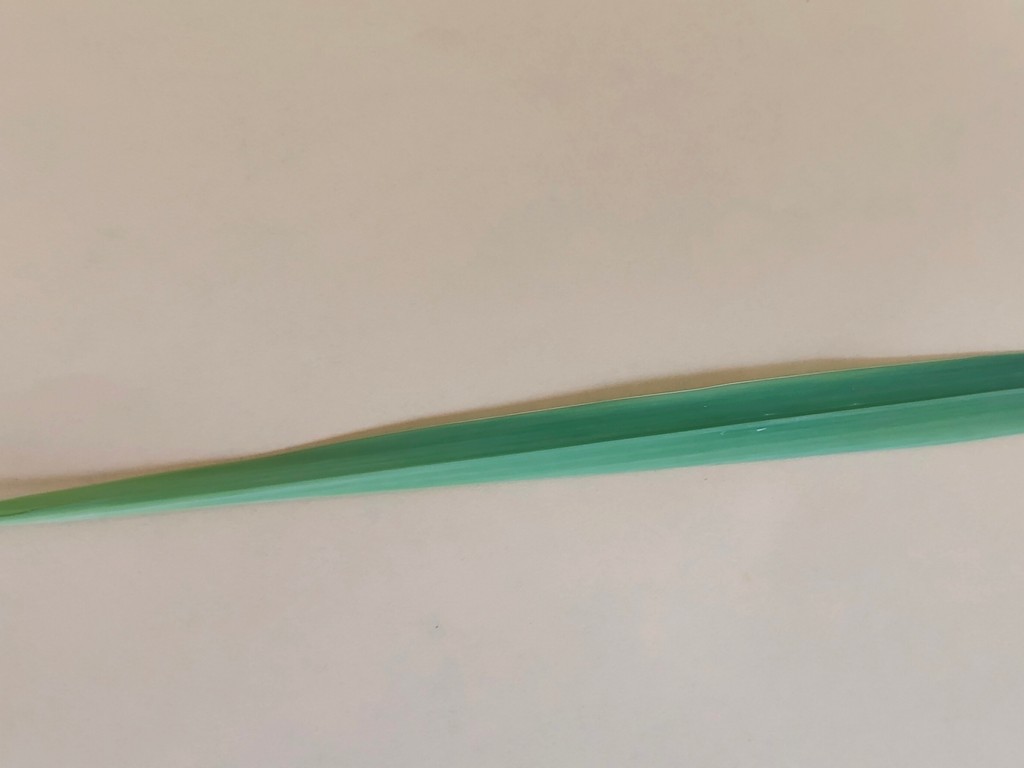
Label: Healthy